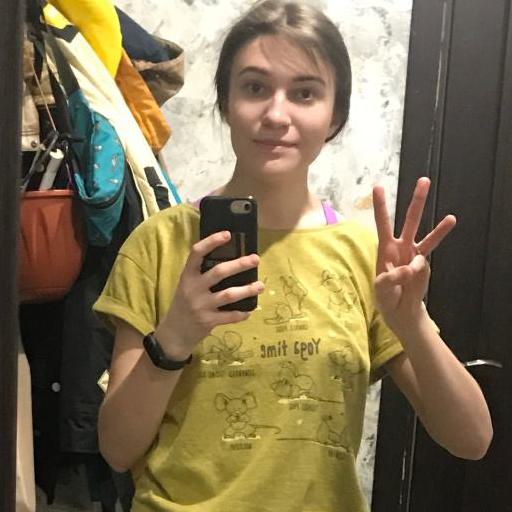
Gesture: no_gesture